Mackinac Island School District

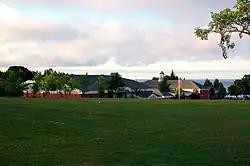
Mackinac Island Public School

Mackinac Island School District is a public school district serving the city of Mackinac Island in the U.S. state of Michigan. The school district operates one school, Mackinac Island Public School (MIPS). Mackinac Island School District includes all of Mackinac Island and the uninhabited Round Island. The district was established in 1848.